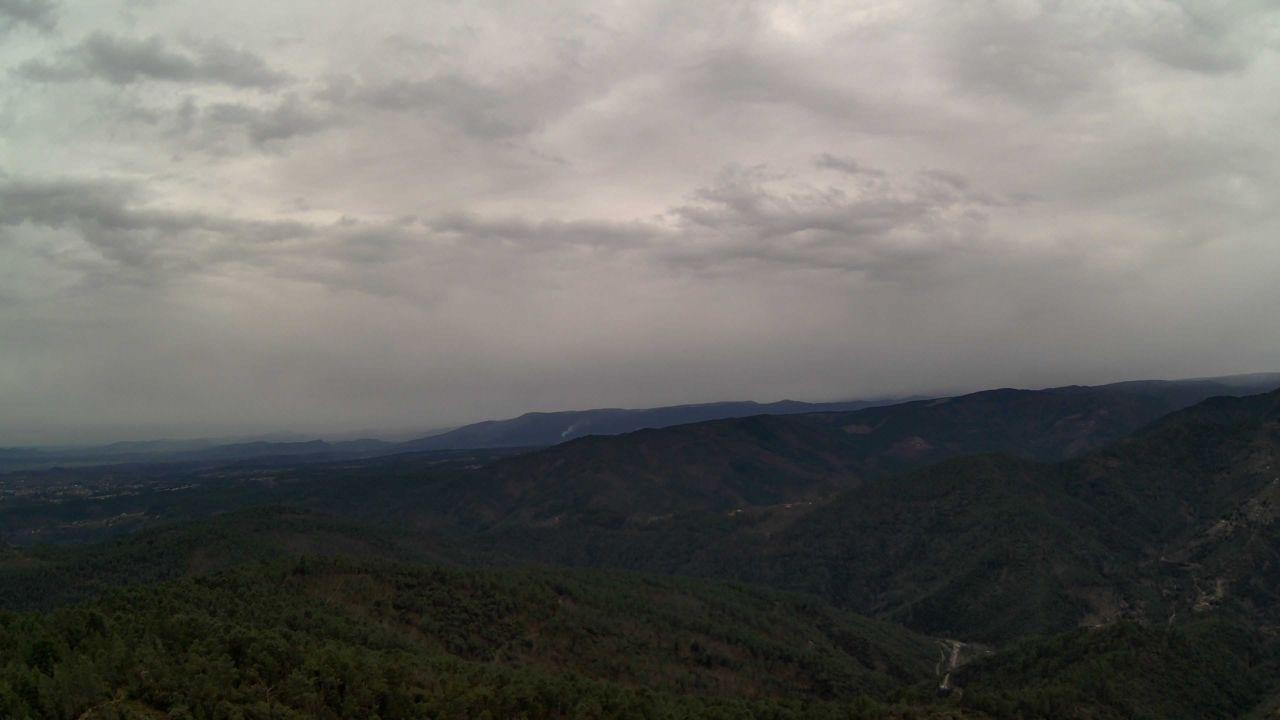
Fire: no
Smoke: yes